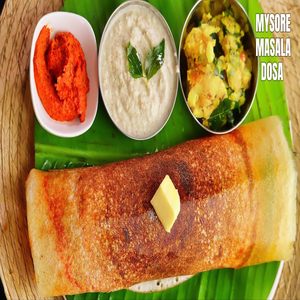
Dish: dosa